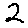
Label: 2